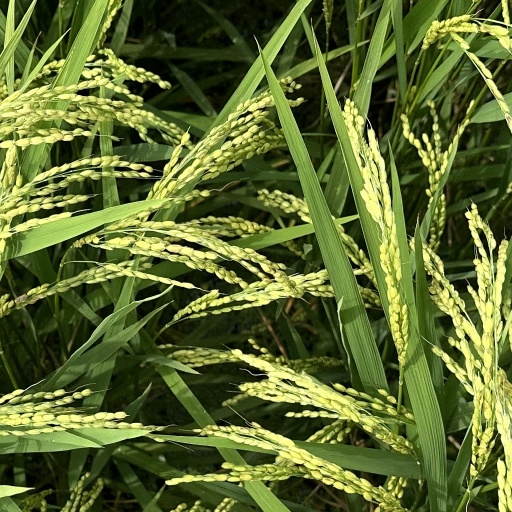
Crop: rice